Epioblasma

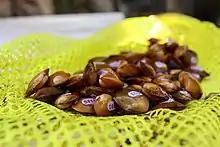
In September, 2017, a total of 700 golden riffleshell mussels, a federally-endangered species, were released into the Clinch River and Indian Creek. The release comes nearly twenty years after a chemical spill from an overturned tanker truck eliminated the mussel from the Clinch River; and after years of work to rear the animal in captivity by the states of Virginia and Kentucky as well as the U.S. Fish and Wildlife Service and Virginia Tech.

This entire genus is imperiled. In this genus, 15 species or subspecies are believed to be extinct. Of those remaining, all are federally protected species in the United States. The last to be listed as a federally endangered species was "Epioblasma triquetra", which was listed in 2012.